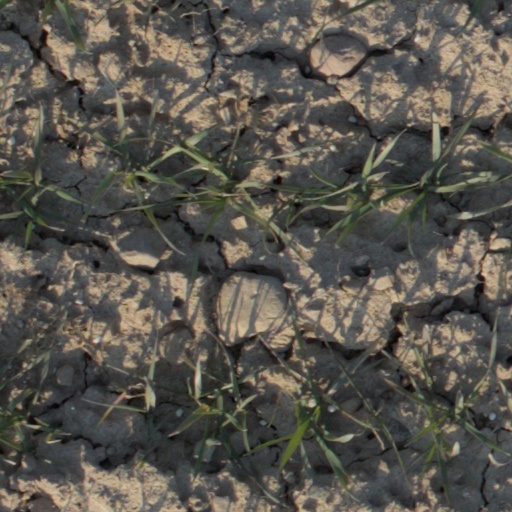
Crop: wheat